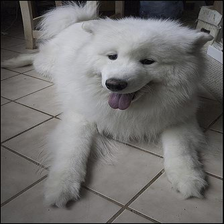
Species: dog
Breed: samoyed